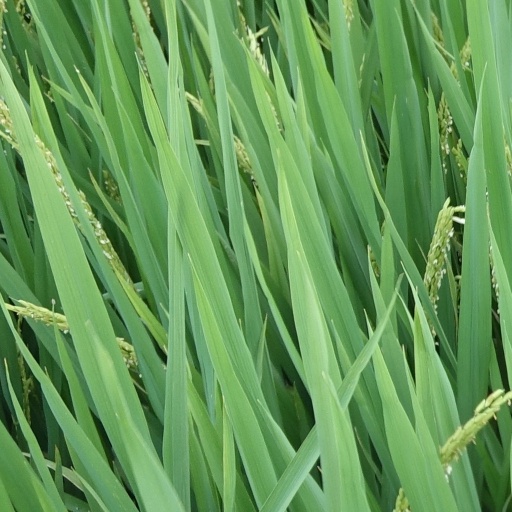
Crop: rice